International Maritime Organization

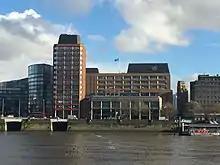
IMO building from across Thames

The IMO headquarters is a large purpose-built building facing the River Thames on the Albert Embankment, in Lambeth, London. The organization moved into its new headquarters in late 1982, with the building being officially opened by Queen Elizabeth II on 17 May 1983. The architects of the building were Douglass Marriott, Worby & Robinson. The front of the building is dominated by a seven-metre high, ten-tonne bronze sculpture of the bow of a ship, with a lone seafarer maintaining a look-out. The previous headquarters of IMO were at 101 Piccadilly (now the home of the Embassy of Japan), prior to that at 22 Berners Street in Fitzrovia and originally in Chancery Lane.